Picts

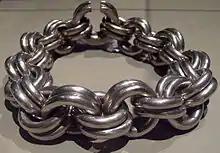
The Whitecleuch Chain, high-status Pictish silver chain, one of ten known to exist, dating from between 400 and 800 AD

Dál Riata was subject to the Pictish king Óengus mac Fergusa (reigned 729–761), and although it had its own kings beginning in the 760s, does not appear to have recovered its political independence from the Picts. A later Pictish king, Caustantín mac Fergusa (793–820), placed his son Domnall on the throne of Dál Riata (811–835). Pictish attempts to achieve a similar dominance over the Britons of Alt Clut (Strathclyde) were not successful.